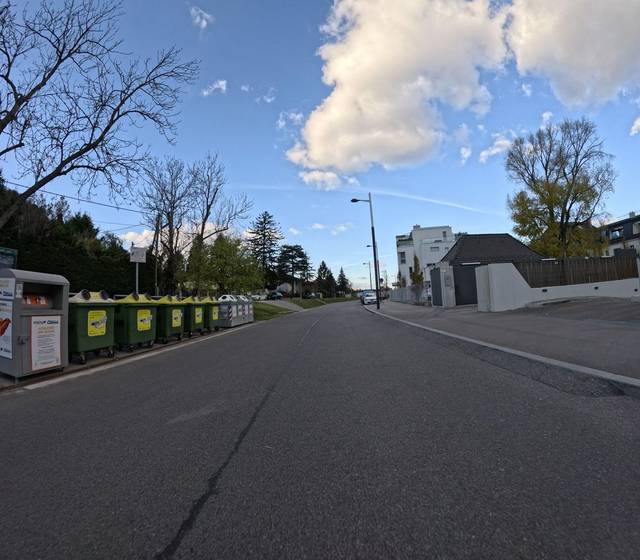
Region: Austria
Coordinates: 48.286, 16.346